Arab identity

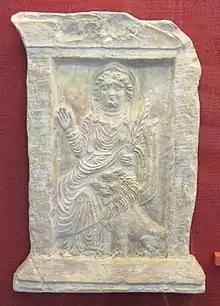
Pre-Islamic Arabian goddess Allāt from the Ba‘alshamîn temple in Palmyra, first century AD

Based on analysis of the DNA of Semitic-speaking peoples, some recent genetic studies have found Y-chromosomal links between modern Semitic-speaking peoples of the Middle East like Arabs, Hebrews, Mandaeans, Samaritans, and Assyrians.